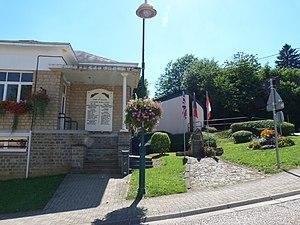
Le monument aux morts de l'ancienne commune de Rachecourt en août 2013.
Rachecourt est un village ainsi qu'une section de la ville belge d'Aubange. Il est situé au sud-est du Royaume, en Région wallonne dans la province de Luxembourg.